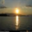
Label: sea